Claudette Colvin

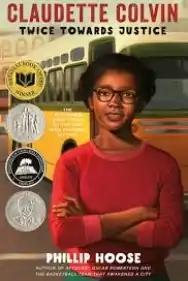
Cover of Phillip Hoose's "Twice Towards Justice"

Former US Poet Laureate Rita Dove memorialized Colvin in her poem "Claudette Colvin Goes To Work", published in her 1999 book "On the Bus with Rosa Parks"; folk singer John McCutcheon turned this poem into a song, which was first publicly performed in Charlottesville, Virginia's Paramount Theater in 2006.